Taharqa

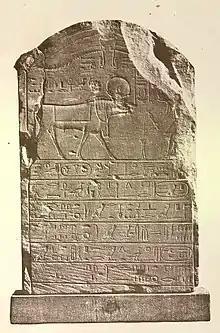
Stele commemorating the death of an Apis bull enthroned in "Year 26 of Taharqa". Found in the Serapeum of Saqqara, Saqqara. Louvre Museum.

Mainstream scholars agree that Taharqa is the Biblical "Tirhakah" (Heb: תִּרְהָקָה), king of Nubia (Kush), who waged war against Sennacherib during the reign of King Hezekiah of Judah (2 Kings 19:9; Isaiah 37:9).